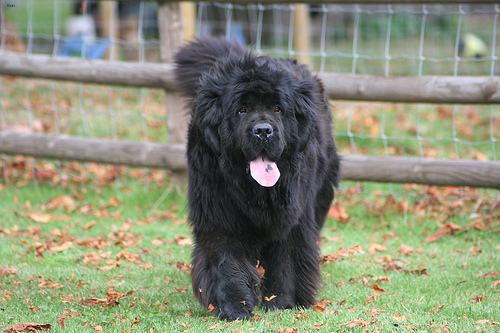
Animal: dog
Breed: newfoundland